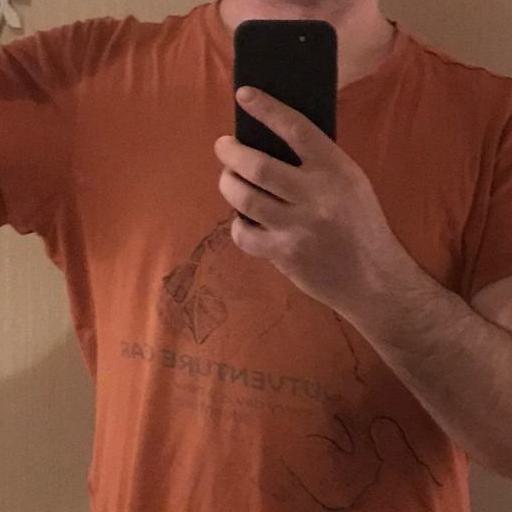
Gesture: no_gesture